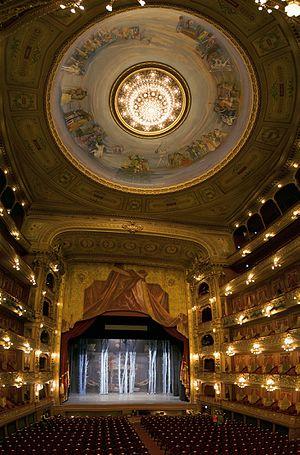
Un opéra est un édifice conçu dans l'objectif d'y représenter des œuvres lyriques. Comme nombre de théâtres, il est constitué par un bâtiment abritant une scène, une fosse d'orchestre, une salle, des coulisses, des ateliers de confection des costumes et de construction des décors et des bureaux destinés à l'administration de l'institution qu'il abrite. Il trouve sa spécificité et son appellation au XIXᵉ siècle où il est complété par un foyer destiné aux mélomanes pour être à nouveau plus largement intégré à la fin du XXᵉ siècle dans des structures de type centre culturel ouvertes à tous les arts du spectacle.
Le théâtre Colón est une salle d’opéra de la ville de Buenos Aires.